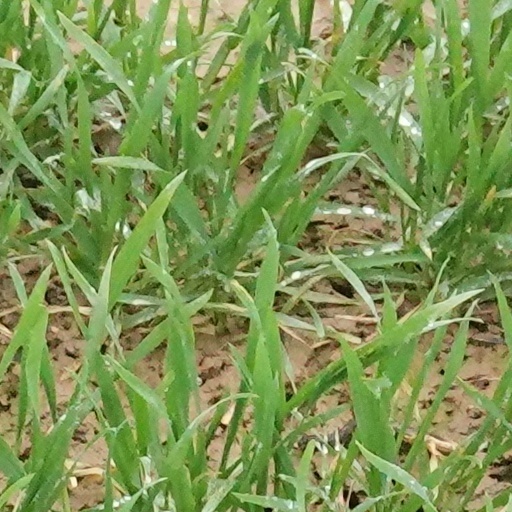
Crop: wheat